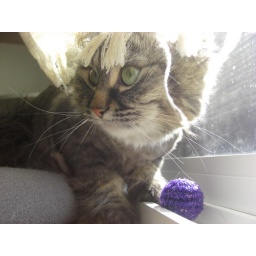
Danya playing with her ball in the window